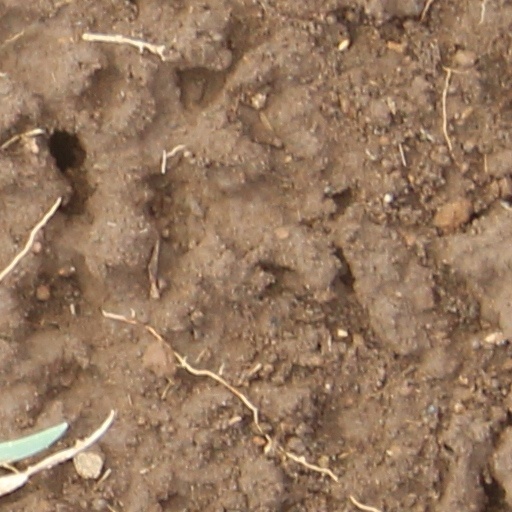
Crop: wheat